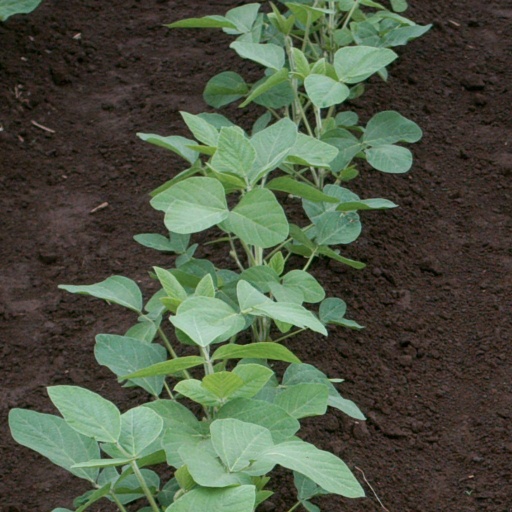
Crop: soybean